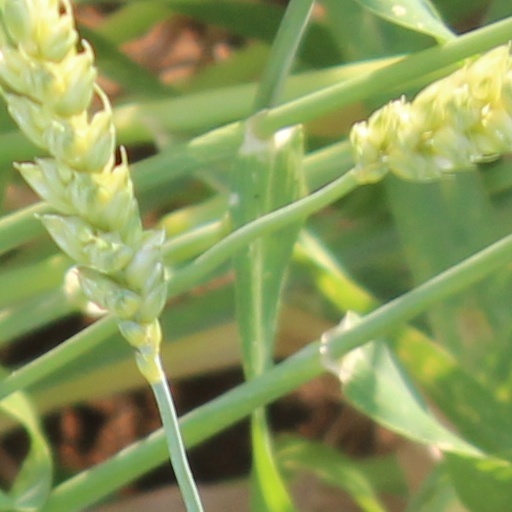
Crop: wheat